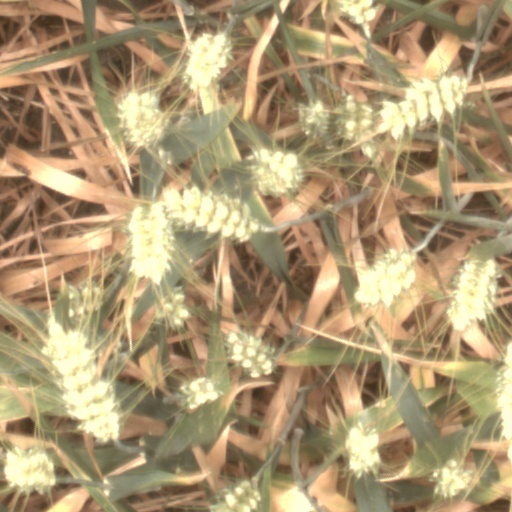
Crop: wheat